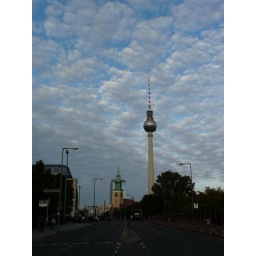
TV tower in Berlin